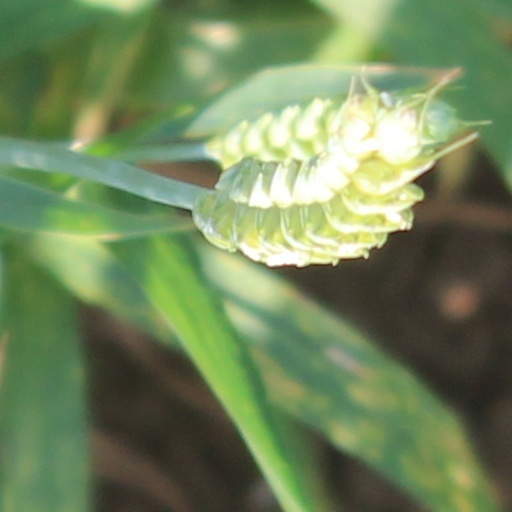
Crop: wheat